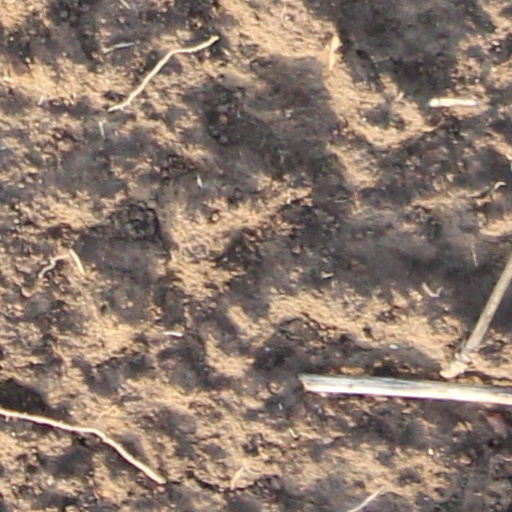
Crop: wheat